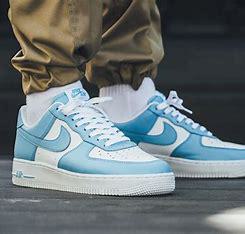
Brand: Nike
Model: Air Force